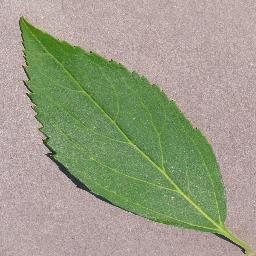
Label: Cherry___healthy